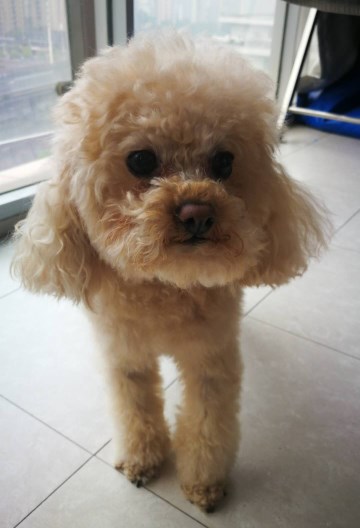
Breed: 2925-n000114-toy_poodle